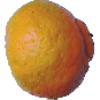
Label: Mandarine 1